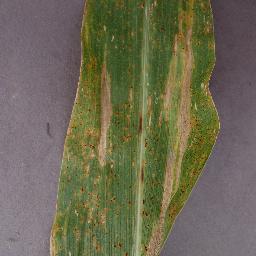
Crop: corn
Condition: (maize)_northern_blight